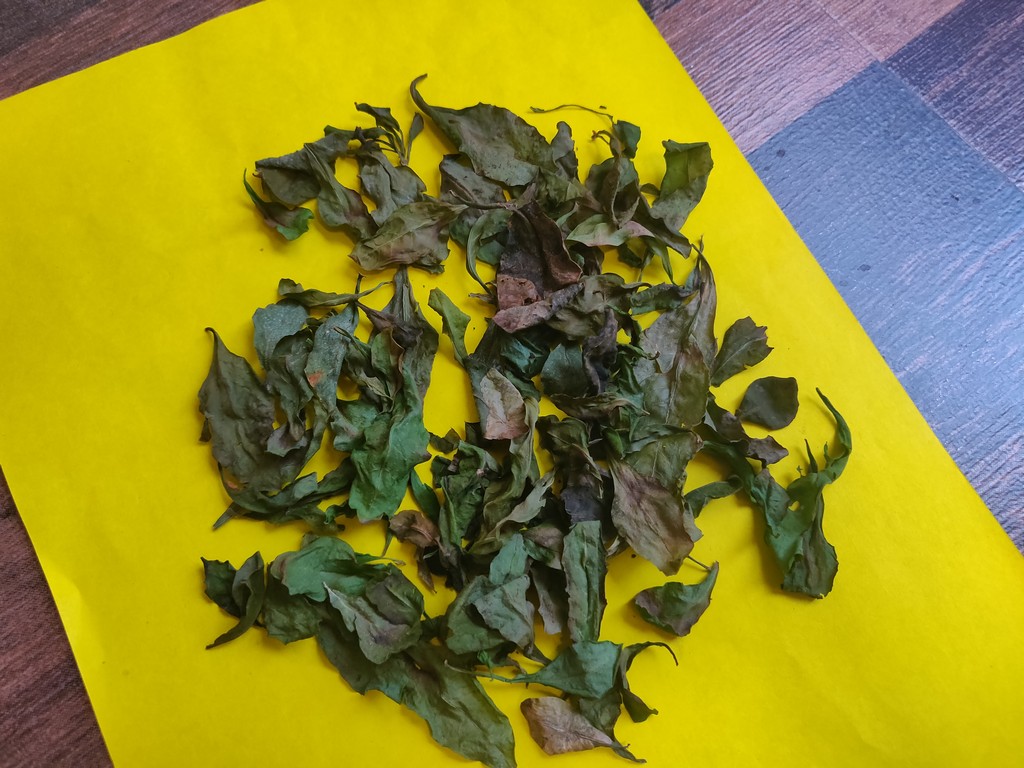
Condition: Dried
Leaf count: multiple
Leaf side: unknown